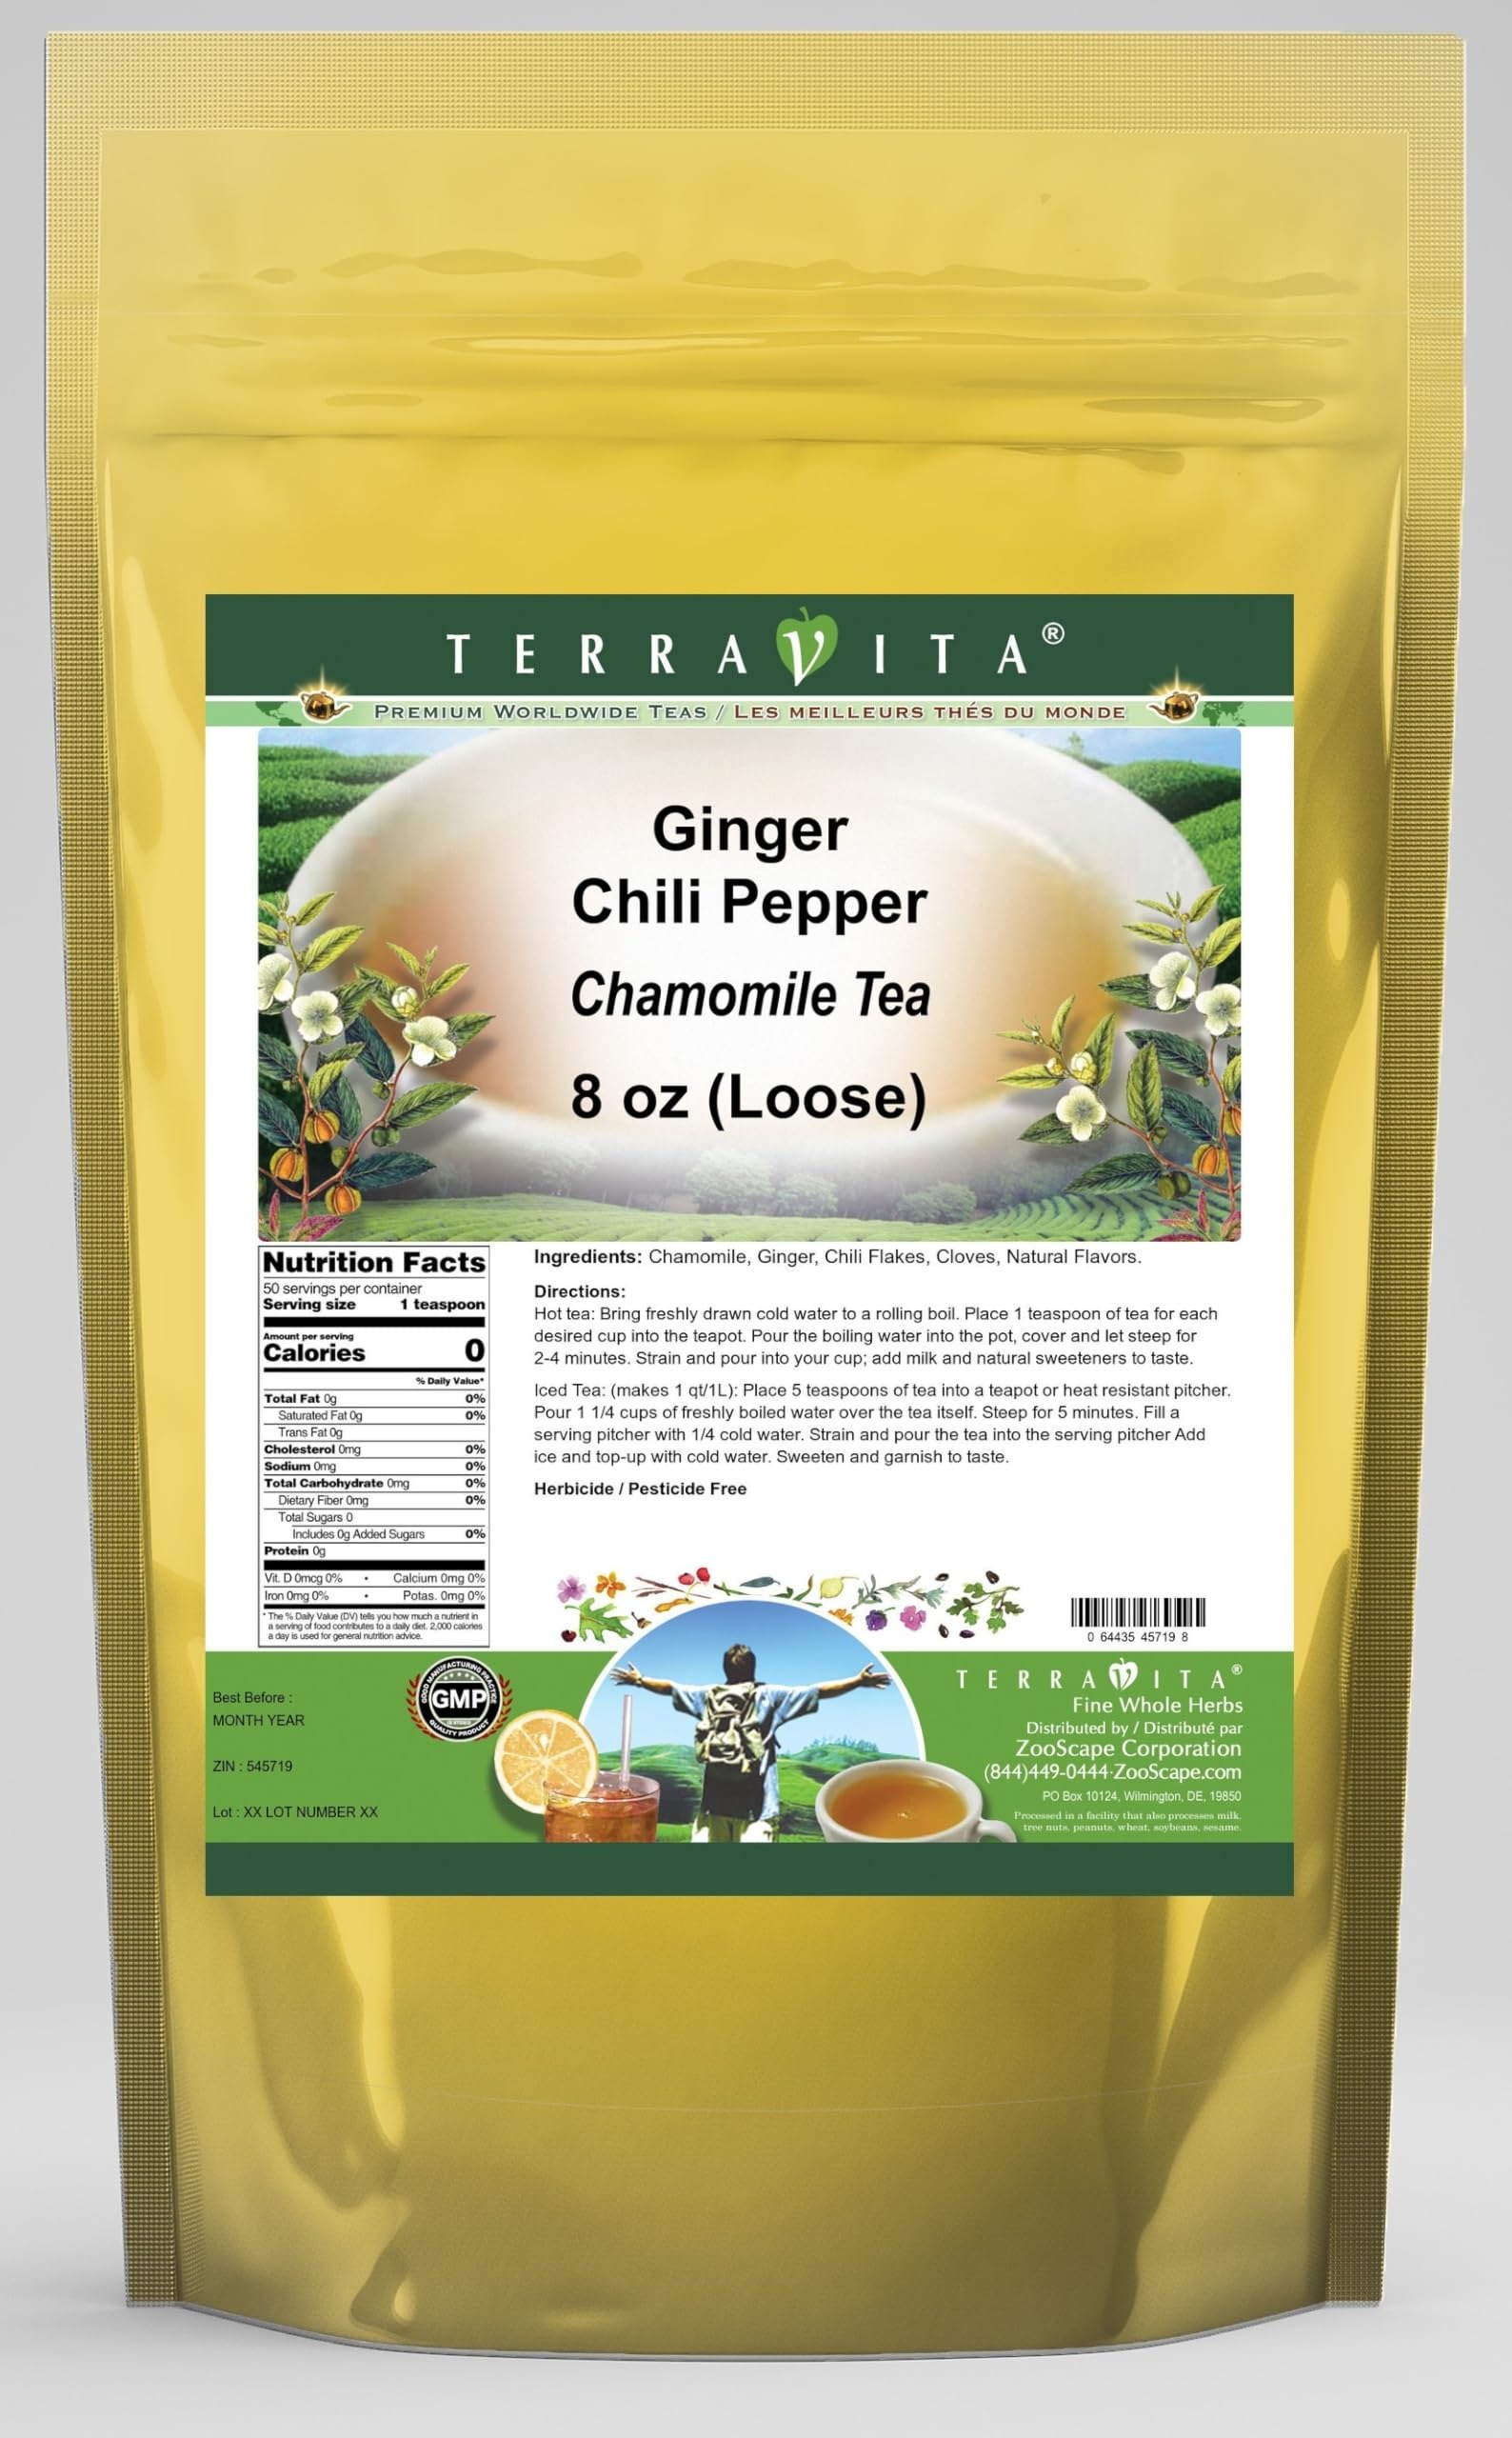
Item Name: Ginger Chili Pepper Chamomile Tea (Loose) (8 oz, ZIN: 545719) - 2 Pack
Bullet Point 1: Our Ginger Chili Pepper Chamomile Tea is a delicious flavored Chamomile tea with Ginger, Chili Flakes and Cloves that you will enjoy relaxing with anytime! The natural Ginger Chili Pepper taste is delicious! - Ingredients: Chamomile tea, Ginger, Chili Flakes, Cloves and Natural Ginger Chili Pepper Flavor.
Bullet Point 2: No fillers.
Bullet Point 3: Manufacturer: TerraVita
Bullet Point 4: Size: 8 oz
Bullet Point 5: Loose Leaf Chamomile Tea - Packed in a convenient upright pouch!
Product Description: Our Ginger Chili Pepper Chamomile Tea is a delicious flavored Chamomile tea with Ginger, Chili Flakes and Cloves that you will enjoy relaxing with anytime! The natural Ginger Chili Pepper taste is delicious! - Ingredients: Chamomile tea, Ginger, Chili Flakes, Cloves and Natural Ginger Chili Pepper Flavor. - Hot tea brewing method: Bring freshly drawn cold water to a rolling boil. Place 1 teaspoon of tea for each desired cup into the teapot. Pour the boiling water into the pot, cover and let steep for 2-4 minutes. Strain and pour into your cup; add milk and natural sweeteners to taste. - Iced tea brewing method: (to make 1 liter/quart): Place 5 teaspoons of tea into a teapot or heat resistant pitcher. Pour 1 1/4 cups of freshly boiled water over the tea itself. Steep for 5 minutes. Fill a serving pitcher with 1/4 cold water. Strain and pour the tea into the serving pitcher Add ice and top-up with cold water. Sweeten and garnish to taste. - TerraVita is an exclusive line of premium-quality, natural source products that use only the finest, purest and most potent ingredients found around the world. TerraVita is hallmarked by the highest possible standards of purity, potency, stability and freshness. All of our products are prepared with the highest elements of quality control, from raw materials through the entire manufacturing process, up to and including the moment that the bottles or bags are sealed for freshness and shipped out to you. Our highest possible standards are certified by independent laboratories and backed by our personal guarantee. - TerraVita exists to meet and ensure your family's health and wellness without the harmful effects of chemicals and health products. We strive to make all of our products affordable and reliable and are constantly searching the
Value: 16.0
Unit: Ounce

Price: 56.37